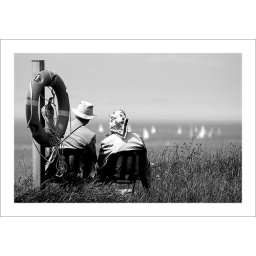
mono version of a couple sitting in the afternoon sun looks towards yachts on the river dee